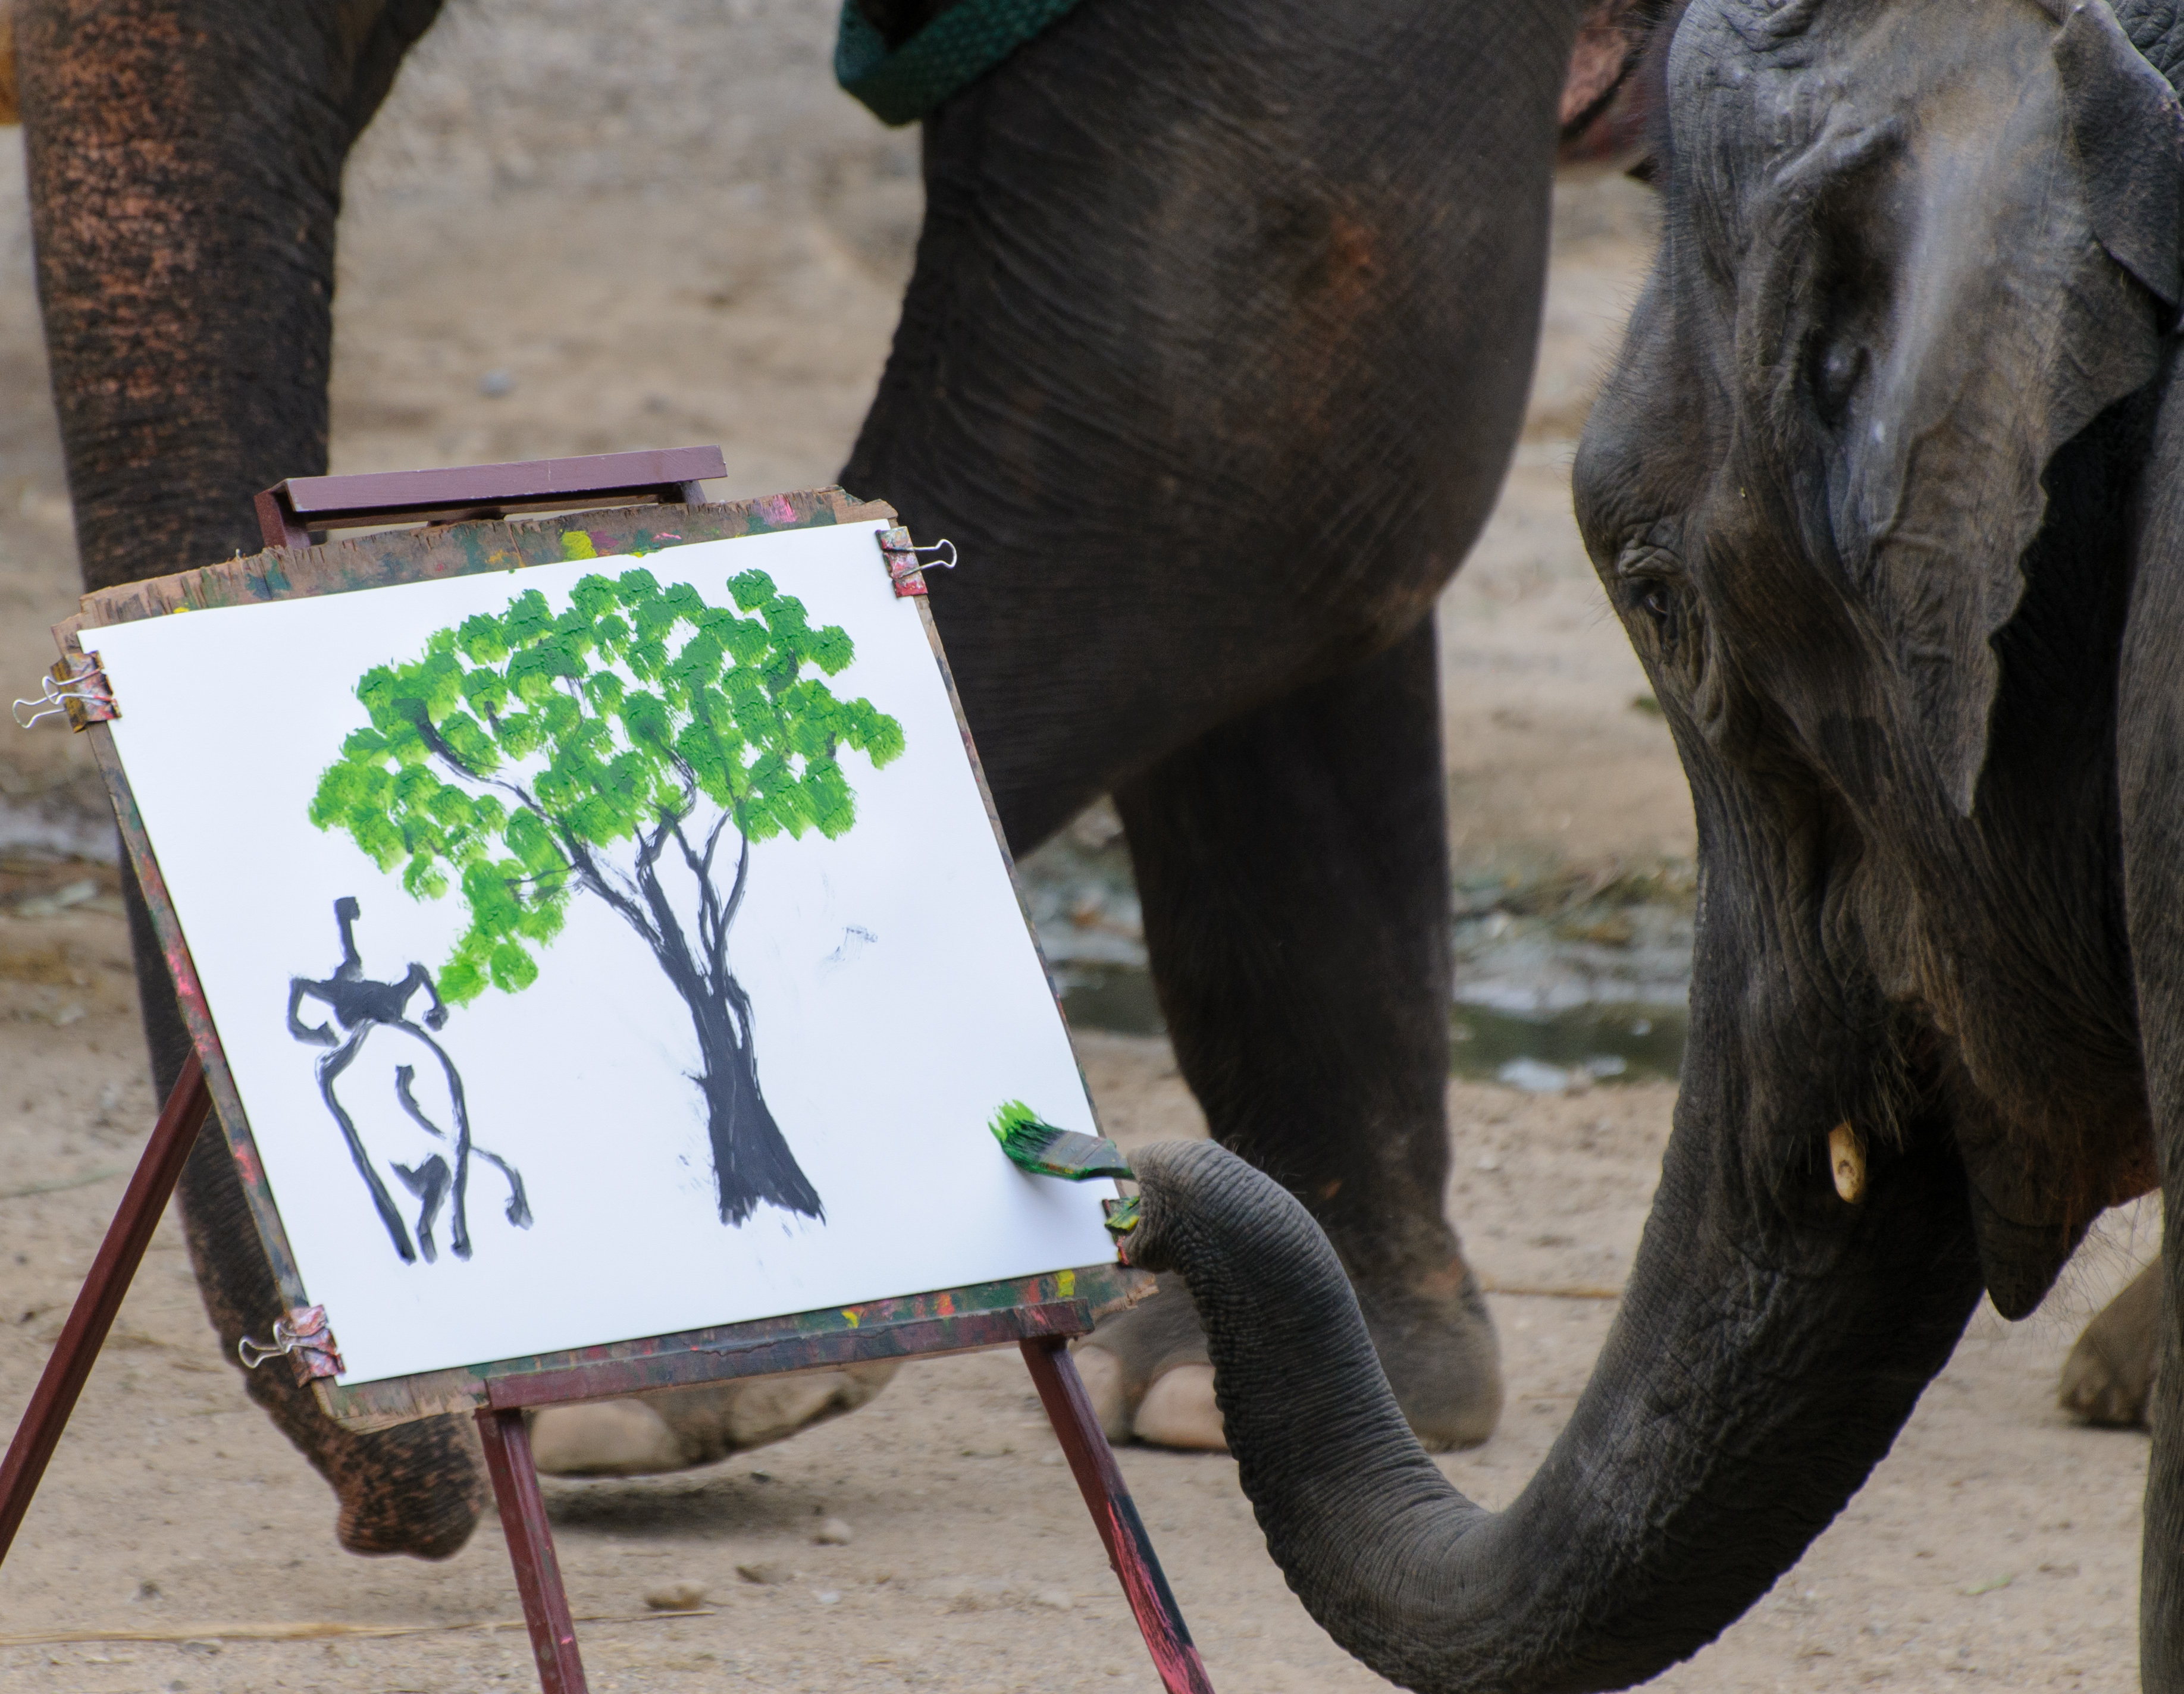
zoo, nikon, elephant, thailand, sculpture, art, d300, thailandia, chiangmai, maena, indian elephant, elephants and mammoths